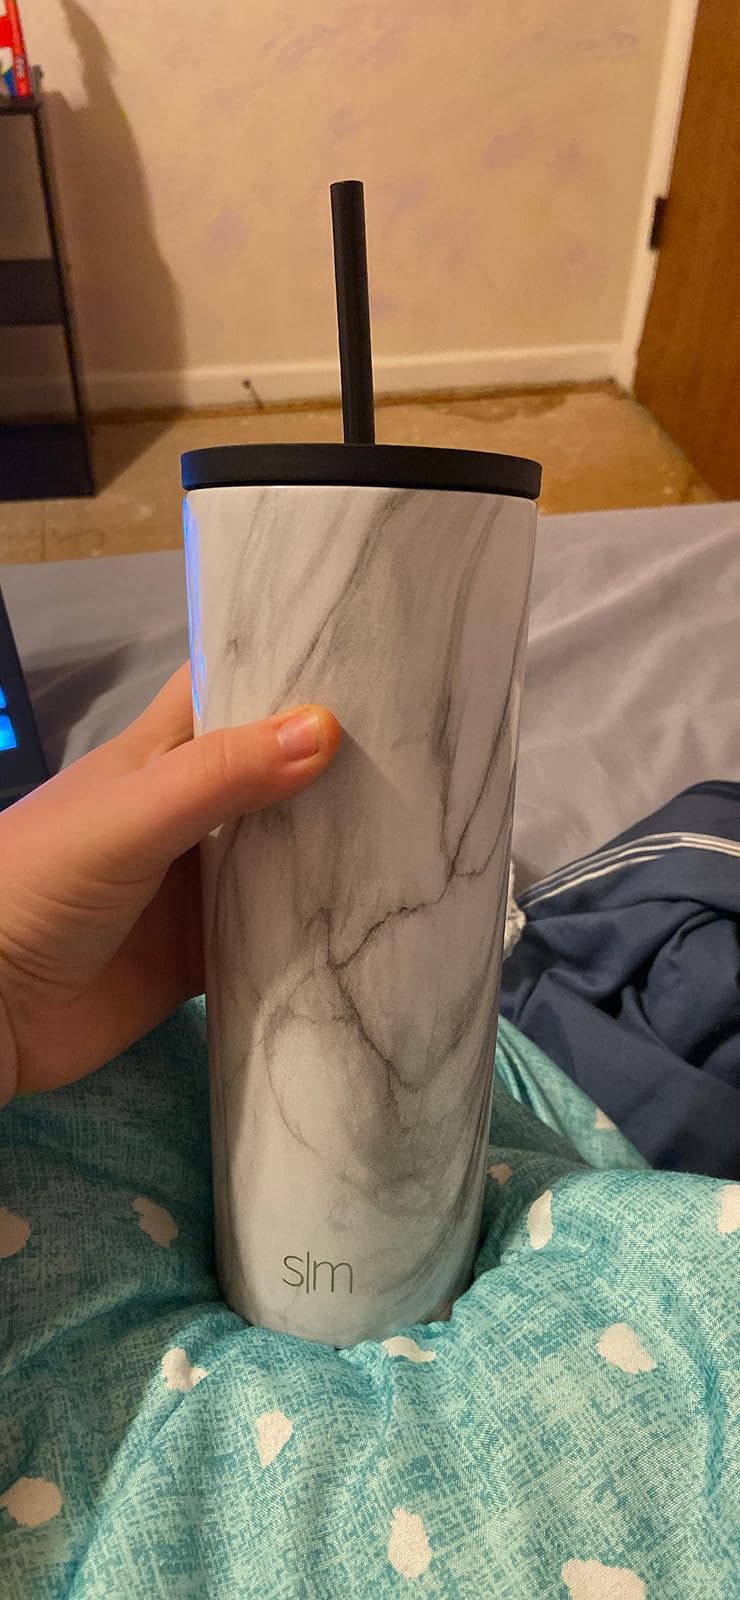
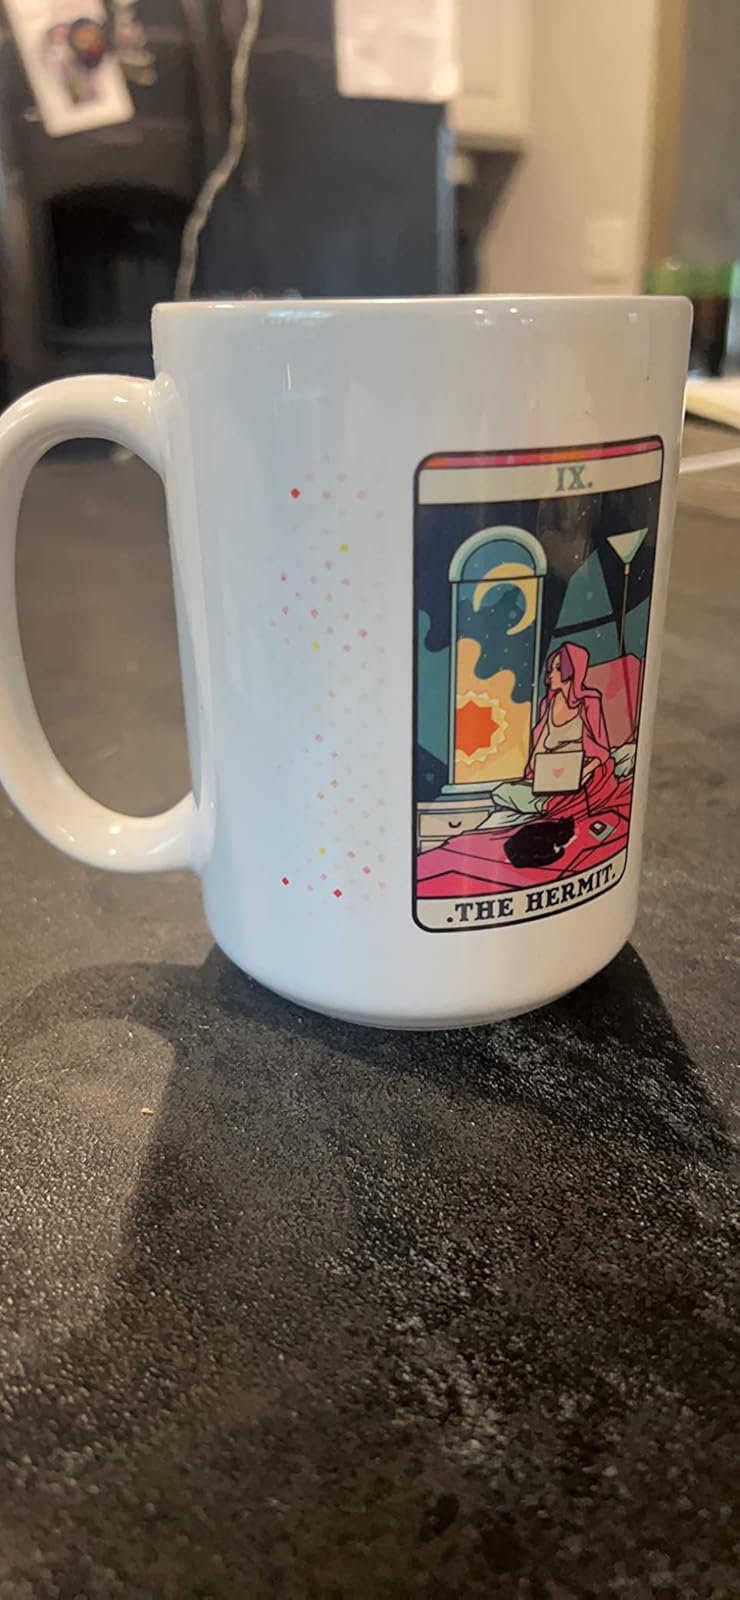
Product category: items_mug
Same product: no